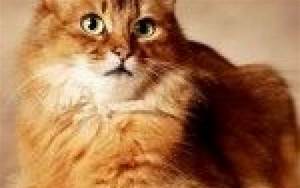
Label: cat